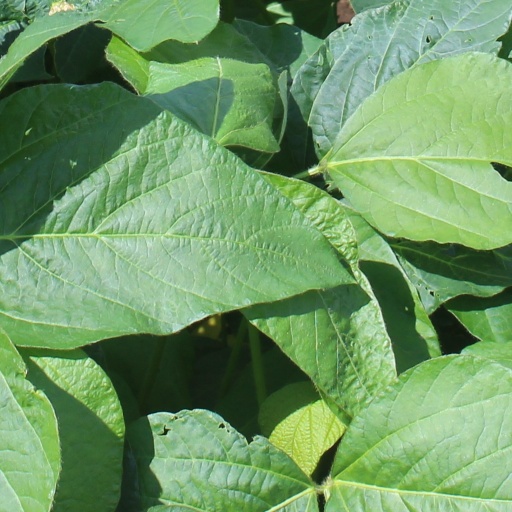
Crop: soybean